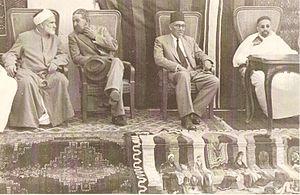
Mohammed Idris El-Mahdi El-Senussi, né le 12 mars 1889 à Jaghboub dans le Gouvernorat de Cyrénaïque et mort le 25 mai 1983 au Caire, a été roi de Libye du 24 décembre 1951 au 1ᵉʳ septembre 1969 sous le nom d'Idris Iᵉʳ.
L'Émirat de Cyrénaïque était un État proclamé en 1919 sur le territoire de la Cyrénaïque, région de l'actuelle Libye, sous la souveraineté de l'émir Idris, chef de la confrérie des Sanussi. Né d'un compromis avec les colonisateurs italiens, l'Émirat cesse d'exister quelques années plus tard, et la Cyrénaïque est pleinement intégrée à la Libye italienne. En 1949, après la Seconde Guerre mondiale, l'Émirat de Cyrénaïque est à nouveau proclamé par Idris avec le soutien du Royaume-Uni, et existe jusqu'à la fin 1951, durant la période de transition qui mène à l'unification du Royaume de Libye en tant qu'État souverain.